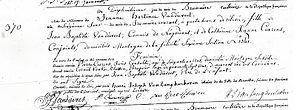
Bruxelles, acte de naissance de Hortense Van Dievoet, née à Bruxelles le 16 Brumaire de l'an XIII (7 novembre 1804), qui épousera à Bruxelles le peintre Ignace Brice. ACTE DE NAISSANCE À BRUXELLES LE 16 BRUMAIRE AN XIII (7 novembre 1804) ""370 Du Dixhuitième jour du mois de Brumaire l’an treize de la République française. Acte de Naissance de Jeanne Hortence Van dievoet. Née le Seizième Jour du mois de Brumaire courant, à quatre heures de rélevée, fille de Jean Baptiste Van dievoet, Commis de Négociant, et de Cathérine Jeanne Cuerens, Conjoints, domiciliés Montagne de la félicité Sixième Section N° 1341. Le sexe de l’enfant a été reconnu être Feminin. Premier témoin Pierre Cuerens, Juris Consulte, agé de soixante un ans, domicilié Montagne Susdite. Second témoin Corneil Vankerckhoven, Peruquier agé de quarante sept ans, demeurant rue des Comediens. Sur la réquisition à nous faite par Jean Baptiste Van dievoet, Pere de l’Enfant. Et ont Signé. Constaté, suivant la loi, par moi Henri Joseph Van Langhenhoven Maire de la Ville de Bruxelles, faisant les fonctions d’Officier public de l’Etat-civil, soussigné après Lecture"""
La famille Brice, est une famille de peintres originaire de la ville de Saint-Venant et établie à Bruxelles dès le XVIIIᵉ siècle à la cour de Charles-Alexandre de Lorraine.
Ignace Brice est un peintre belge né à Bruxelles le 2 avril 1795 et mort à Saint-Josse-ten-Noode le 10 août 1866.